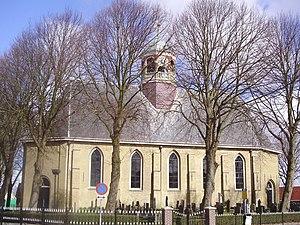
Witmarsum est un village de la commune néerlandaise de Súdwest Fryslân, dans la province de Frise. Son nom en frison est Wytmarsum.